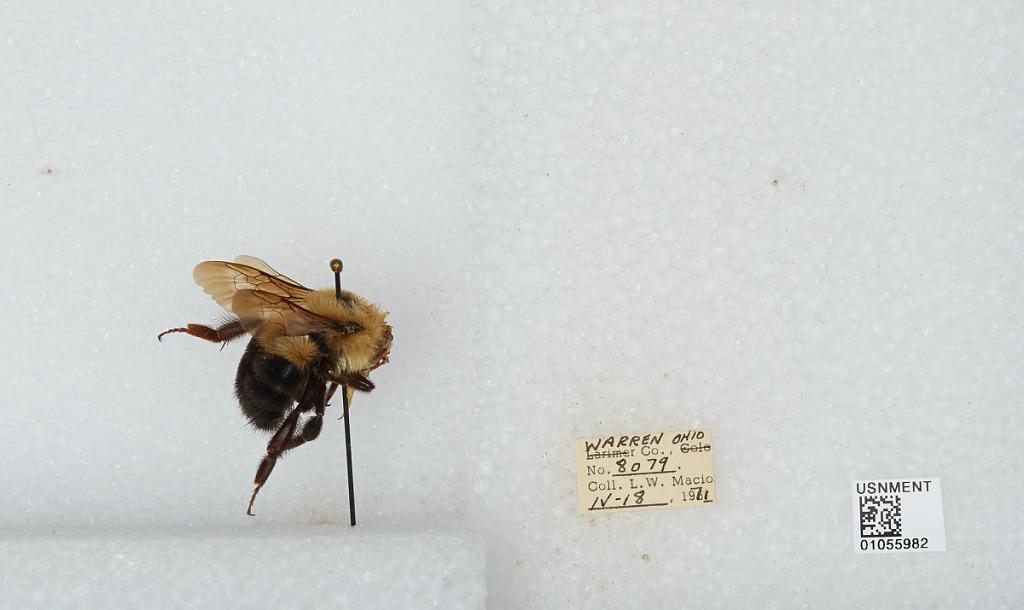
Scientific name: Bombus (Pyrobombus) bimaculatus Cresson
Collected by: L. Macior
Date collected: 1971-4-18
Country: United States
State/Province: Ohio
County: Warren
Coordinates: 39.4242, -84.1856